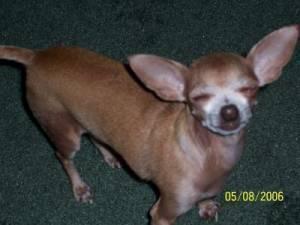
chihuahua